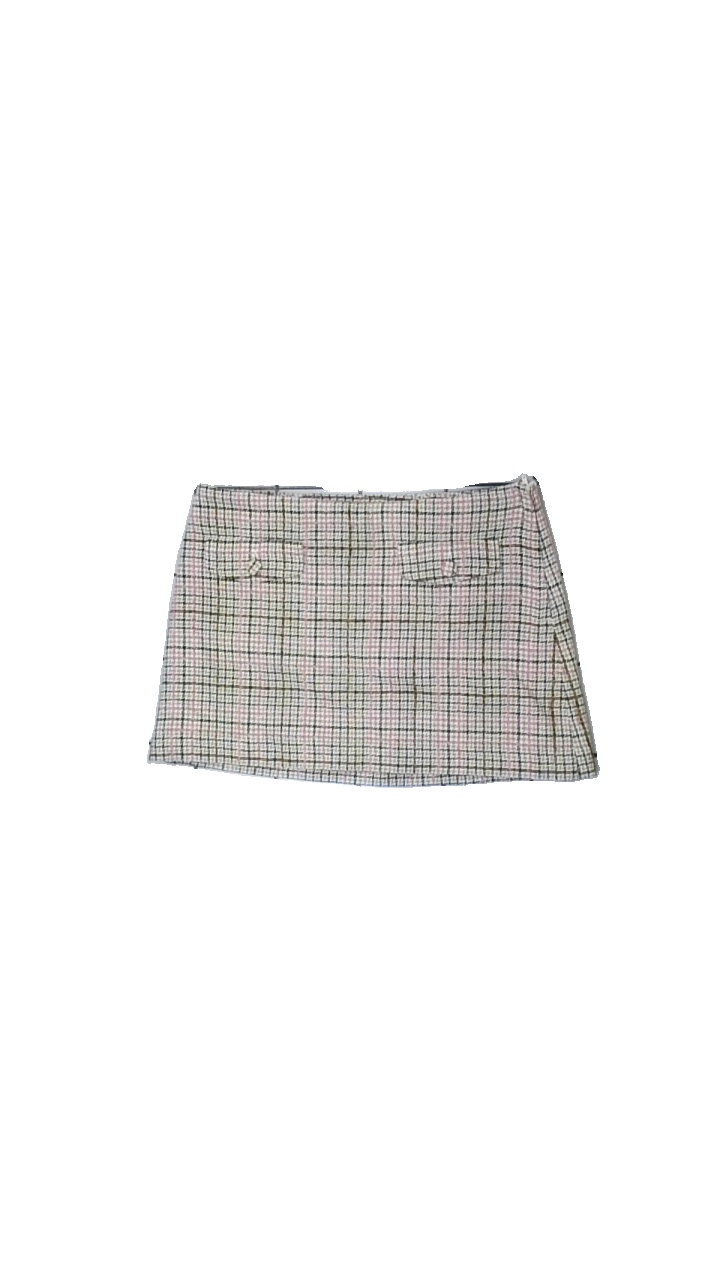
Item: Skirt (Ladies)
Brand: H&m
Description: Checkered miniskirt for women
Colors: Beige, Pink, Black, Multicolor
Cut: Regular
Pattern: Checkered print
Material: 75% wool, 25% polyester
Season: All
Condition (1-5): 3
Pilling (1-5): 5
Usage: Reuse
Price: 50-100